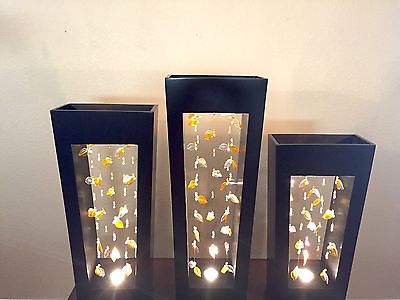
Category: lamp